Marin County Sheriff's Office Search & Rescue

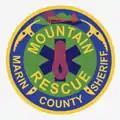
Marin County Sheriff's Office Search & Rescue Mountain Rescue Team logo

Marin County Search and Rescue is an all-volunteer organization in Marin County within Marin County Sheriff's Office. With approximately sixty active members, Marin County's Search and Rescue (Marin SAR) responds to searches for missing children and adults, evidence and other search requests in the county and on mutual aid calls anywhere in the state of California. Marin SAR is a mountain rescue Type I team with the motto of: "Anytime, Anywhere, Any Weather."